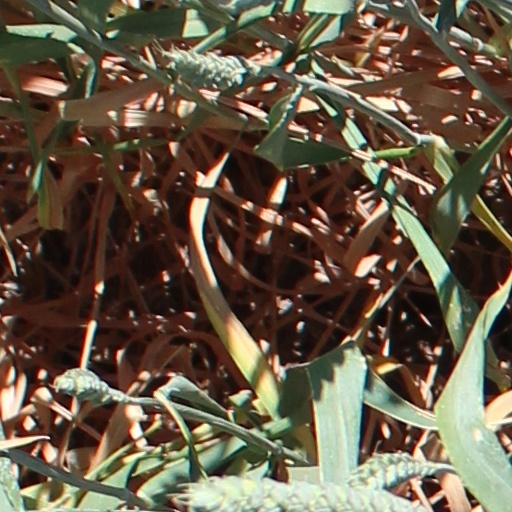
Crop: wheat